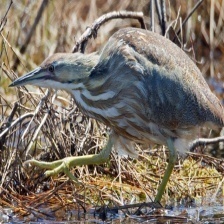
Species: AMERICAN BITTERN
Scientific name: BOTAURUS LENTIGINOSUS